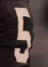
Number: 5